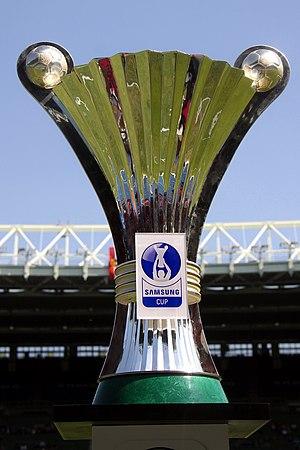
Silvio Gazzaniga est un sculpteur italien contemporain.